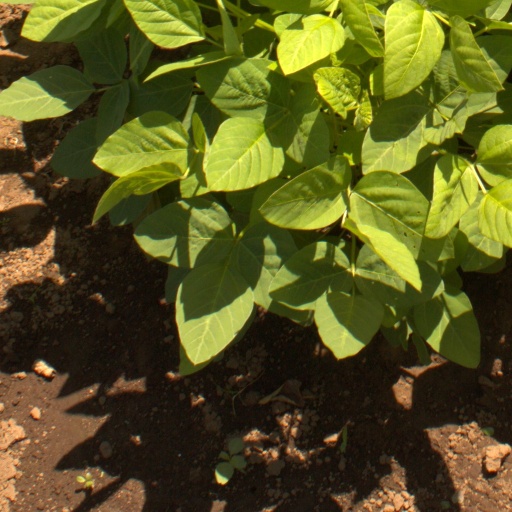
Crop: soybean